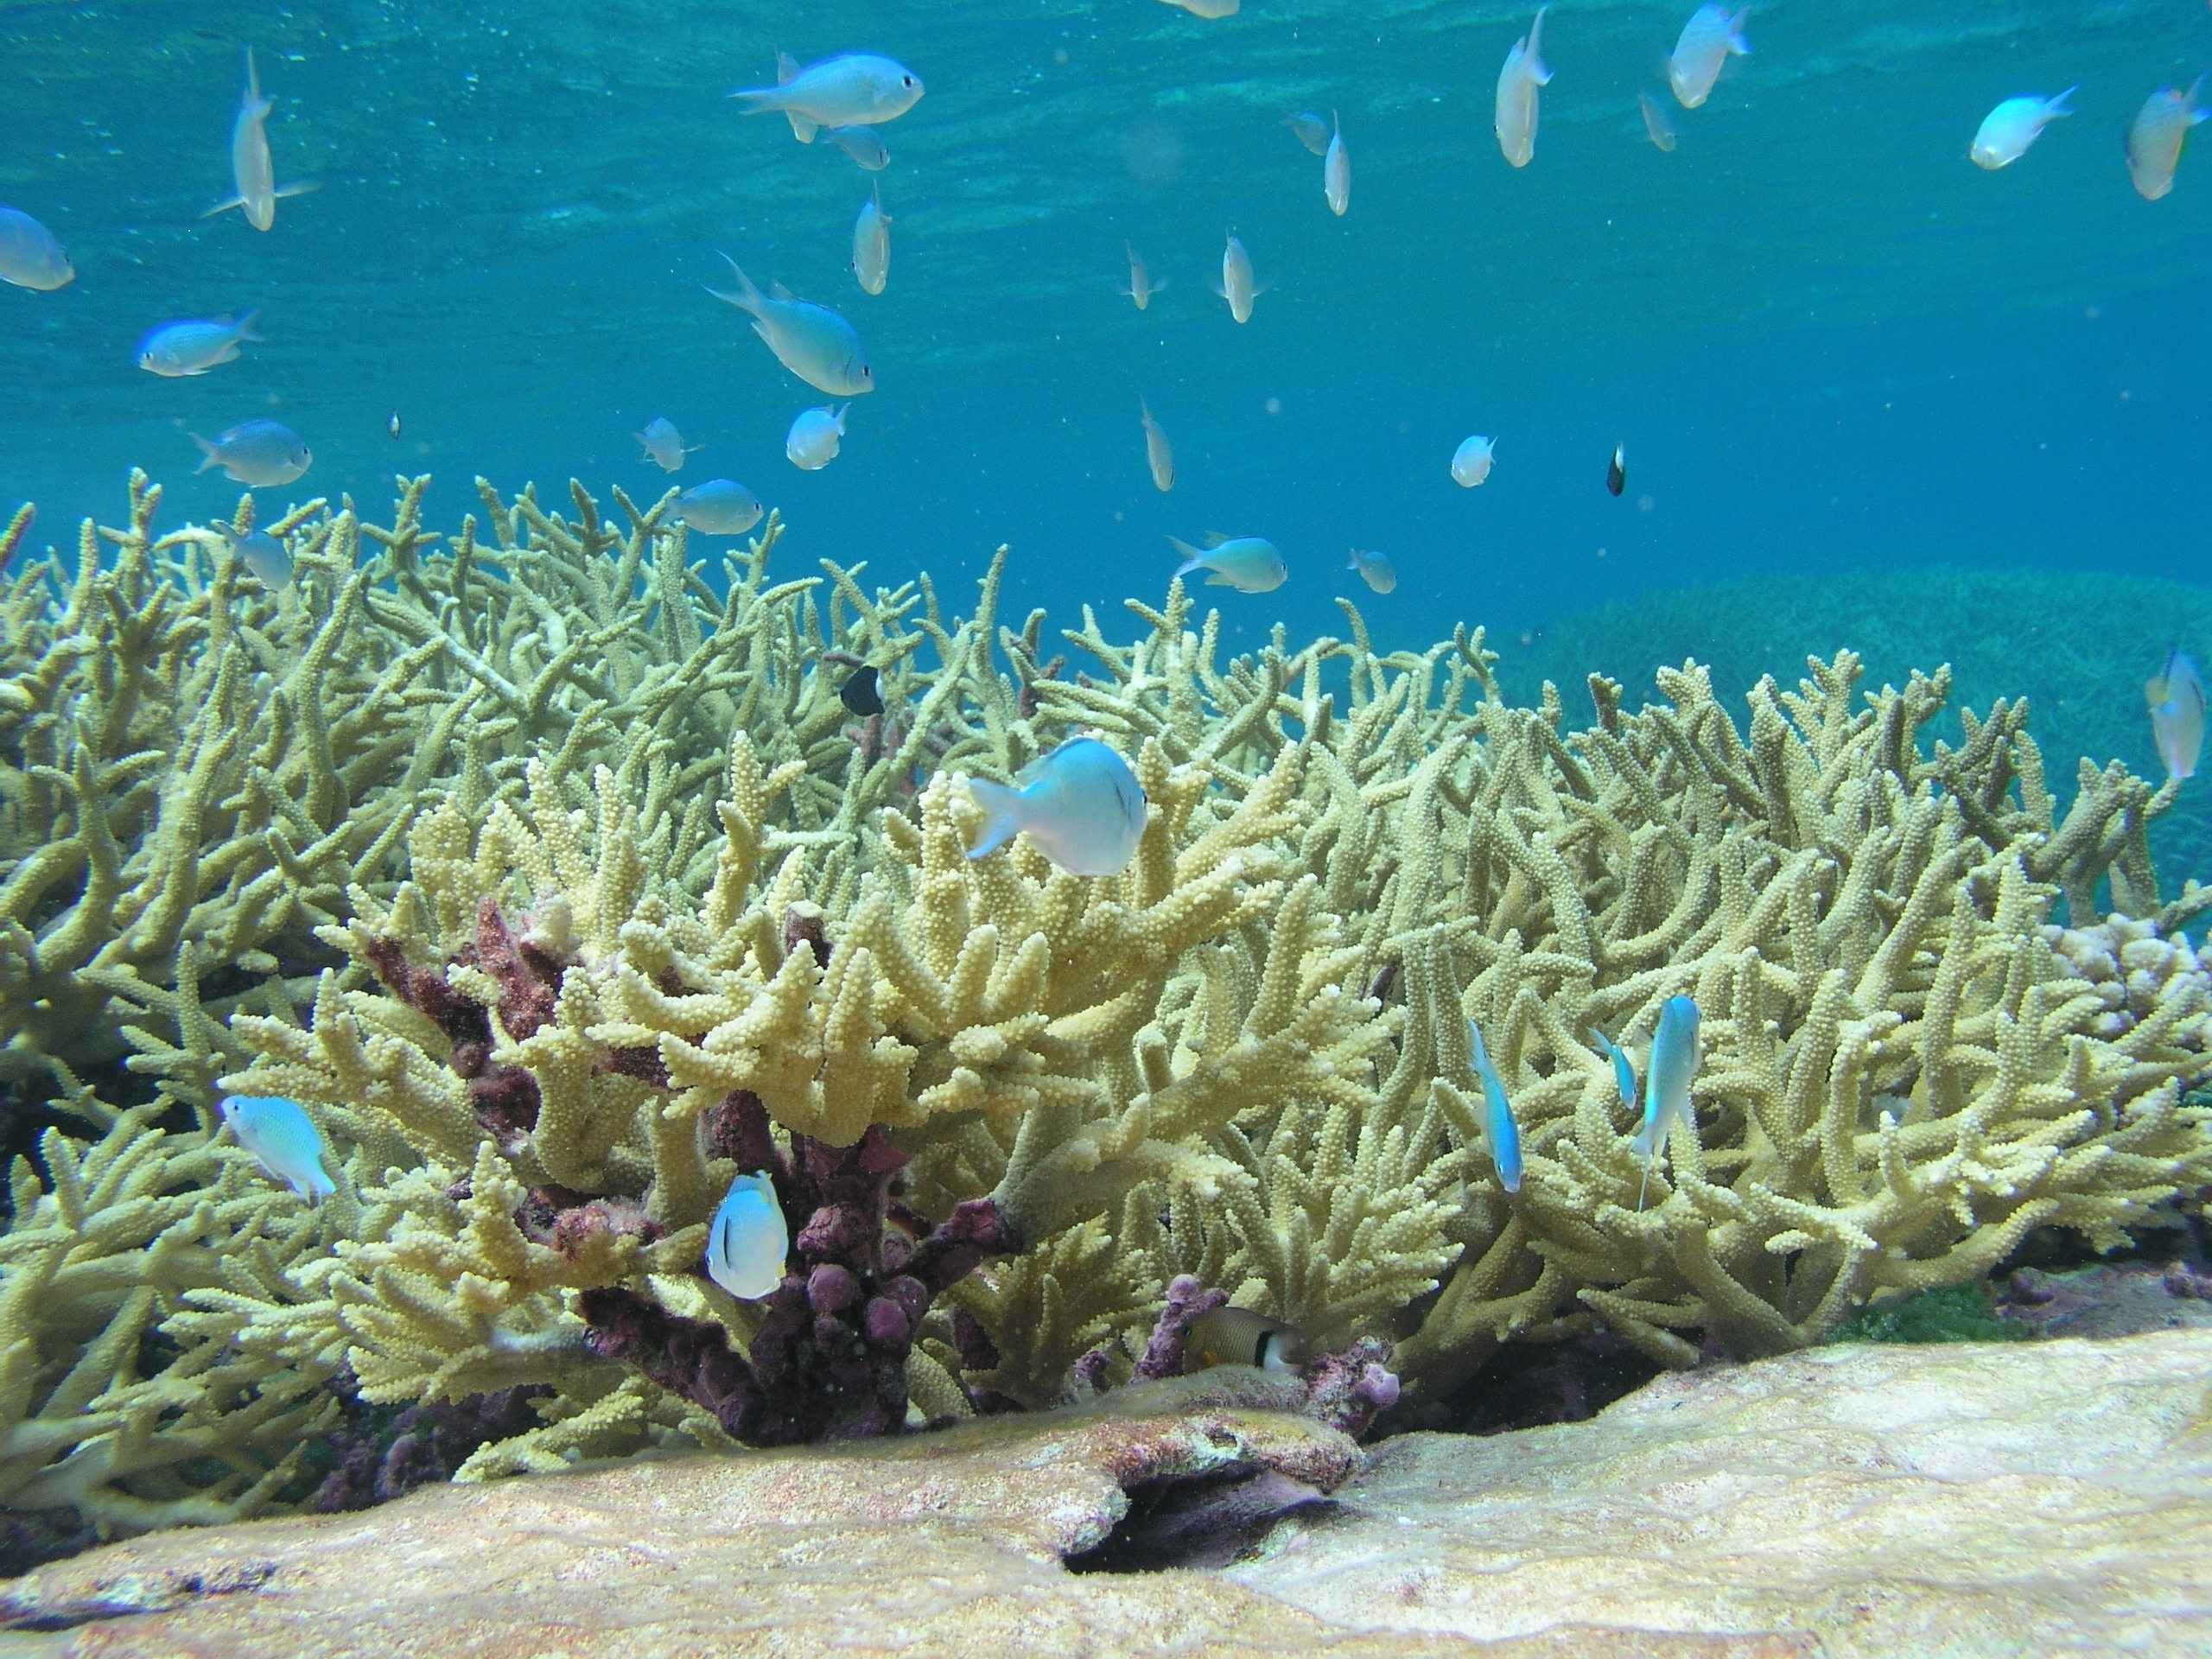
sea, nature, underwater, scenic, biology, fish, coral, coral reef, reef, landscapes, habitat, natural environment, marine biology, coral reef fish, stony coral, staghorn, chromis